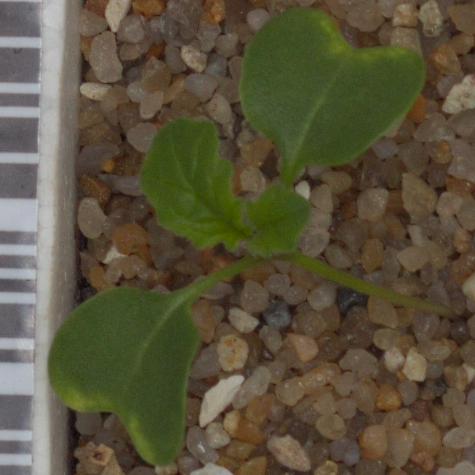
Label: charlock